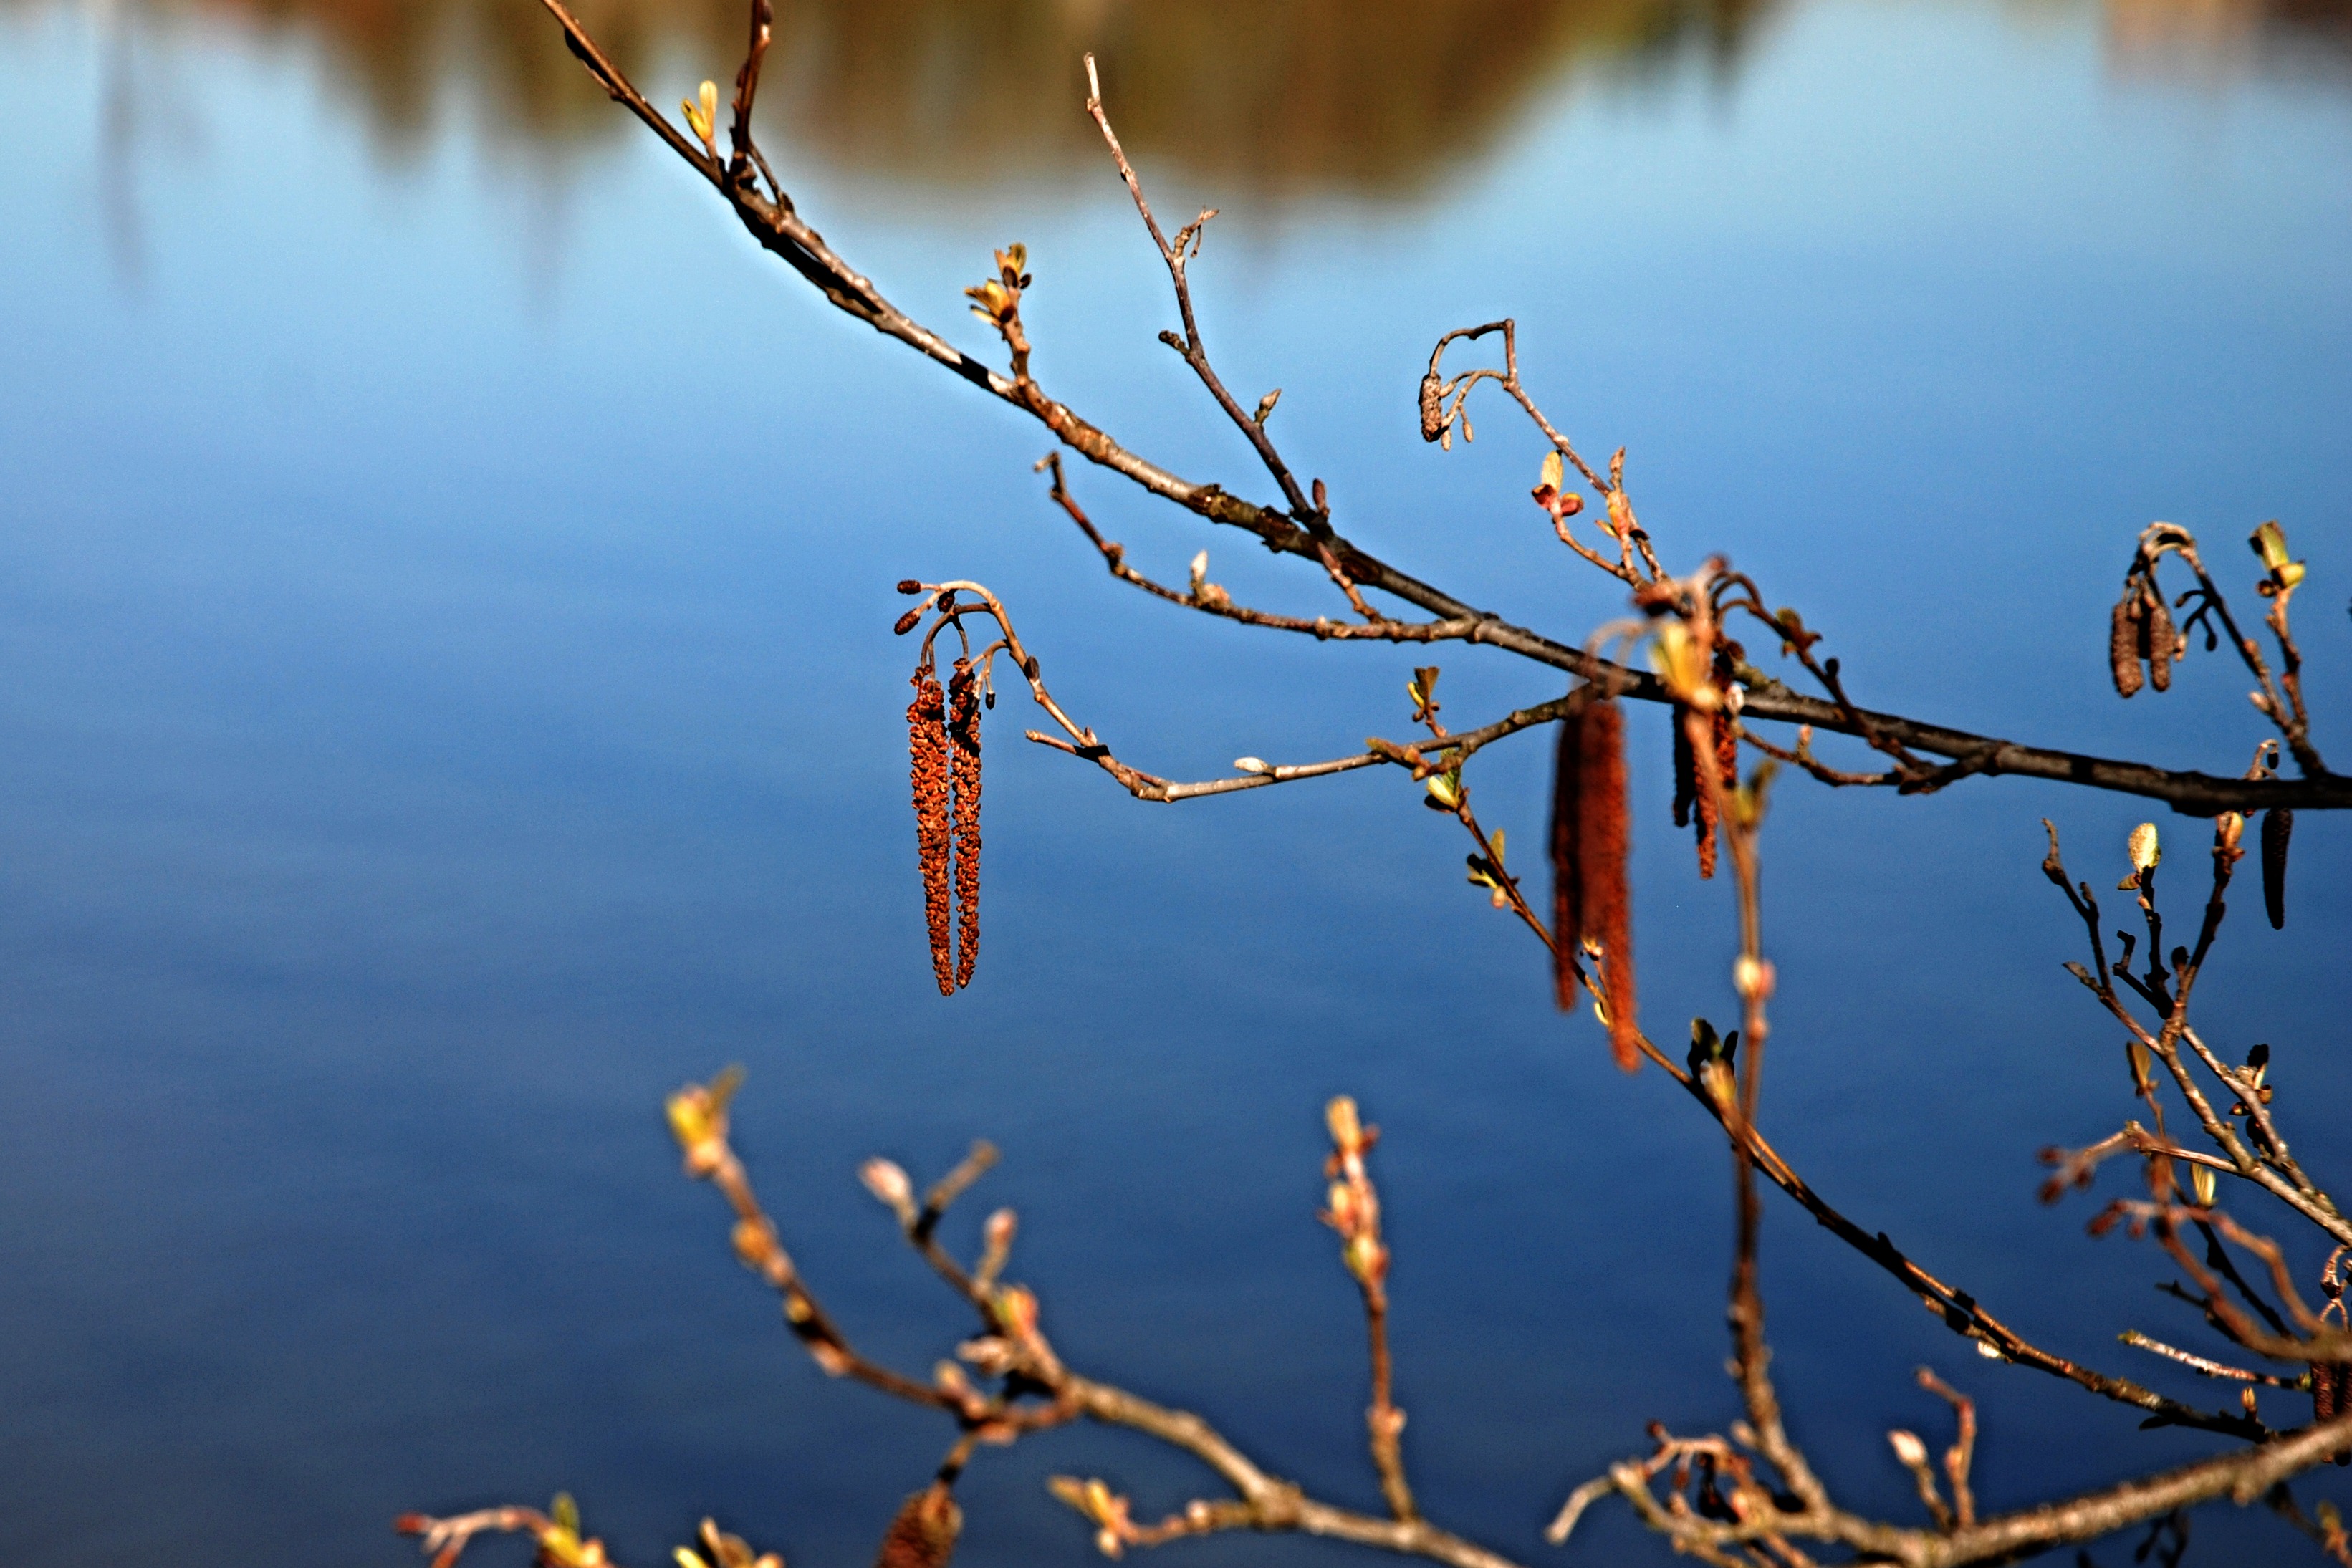
tree, water, nature, branch, winter, plant, sunlight, morning, leaf, flower, frost, ice, spring, reflection, autumn, blue, flora, season, twig, blue sky, freezing, macro photography, catkins, signs of spring, water level, spring landscape